Alavi Bohras

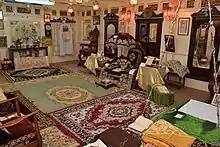
Devdi Mubaarak: Residence of Da'i al-Mutalq of Alavi Bohras since 300 yrs. This is the centre of Alavi Heritage and Culture

Lisaan ud-Da'wat il-'Alaviyah (LDA) لسان الدعوۃ العلویۃ is the Unique language spoken by Worldwide Alavi Bohras. It is basically Gujarati Language but it is embellished, supported and structured by Arabic, Persian and Urdu words, idioms, phrases, adverbs, proverbs or sometimes the whole sentence. It is very sweetly spoken among community members in homes, daily routine and socio-religious gatherings. Da'i al-Mutlaq is doing lot many efforts in keeping this language alive. He prefers to speak in LDA and advocates others too to follow him. It has been evolved since centuries in Gujarat during the time of 18th Faatemi Imaam Maulaana Mustansir billaah who sent his missionaries for the propagation of Isma'ili faith around the end of 5th century AH.